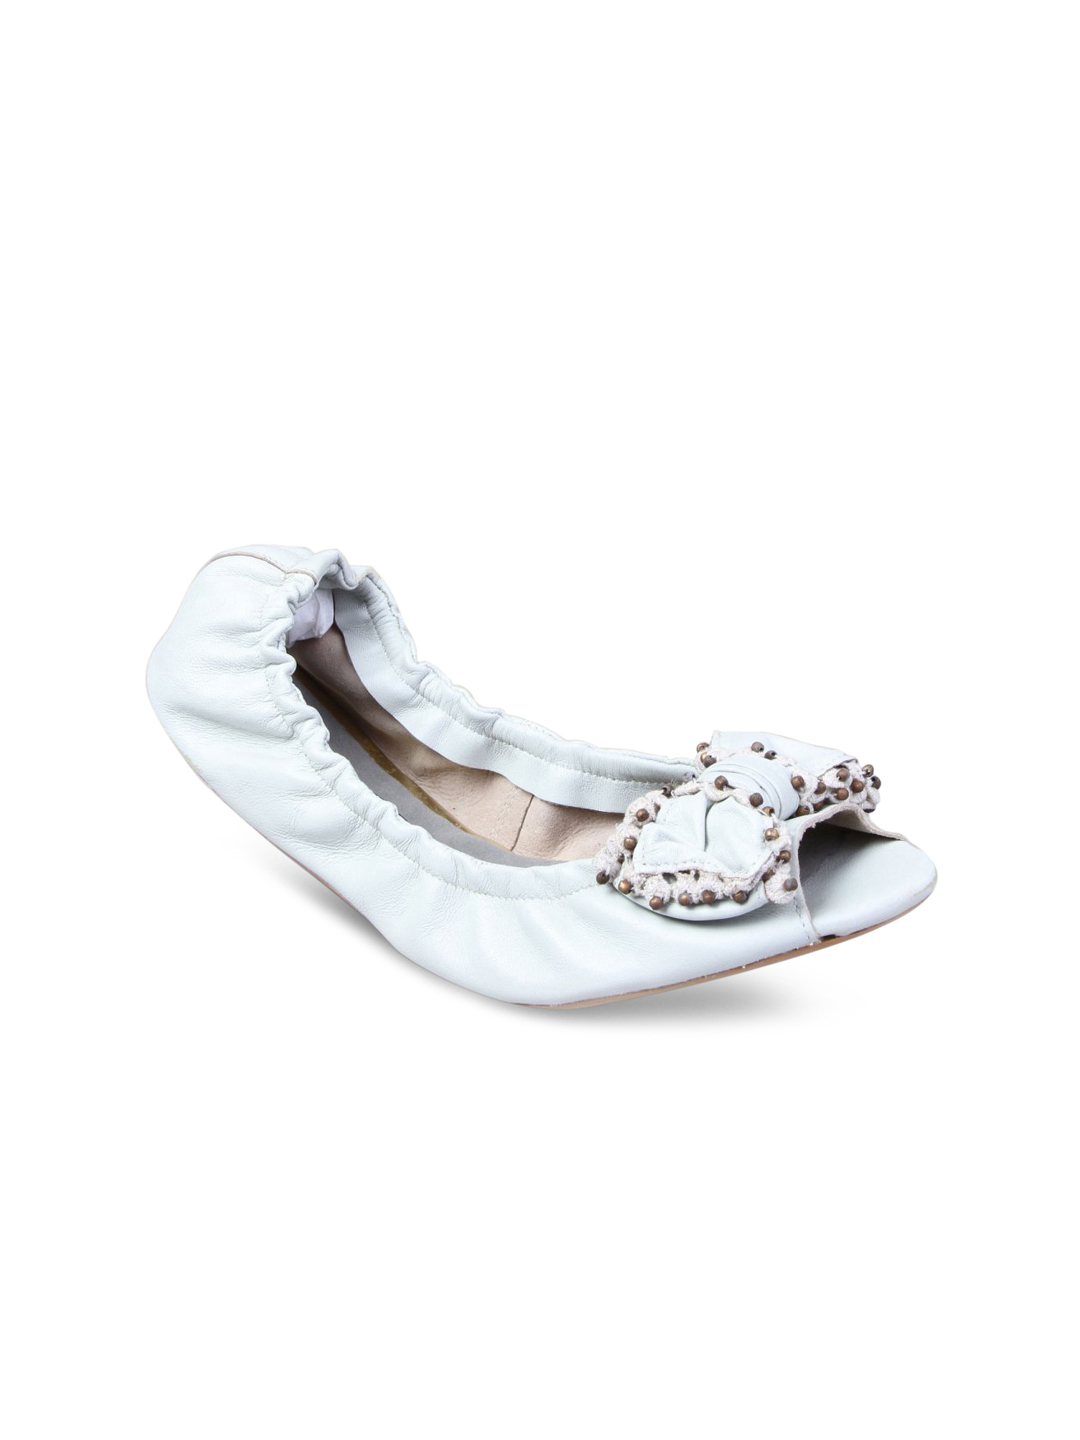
Carlton London Women White Ballerinas
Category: Footwear / Shoes / Flats
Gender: Women
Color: White
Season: Winter 2012
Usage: Casual